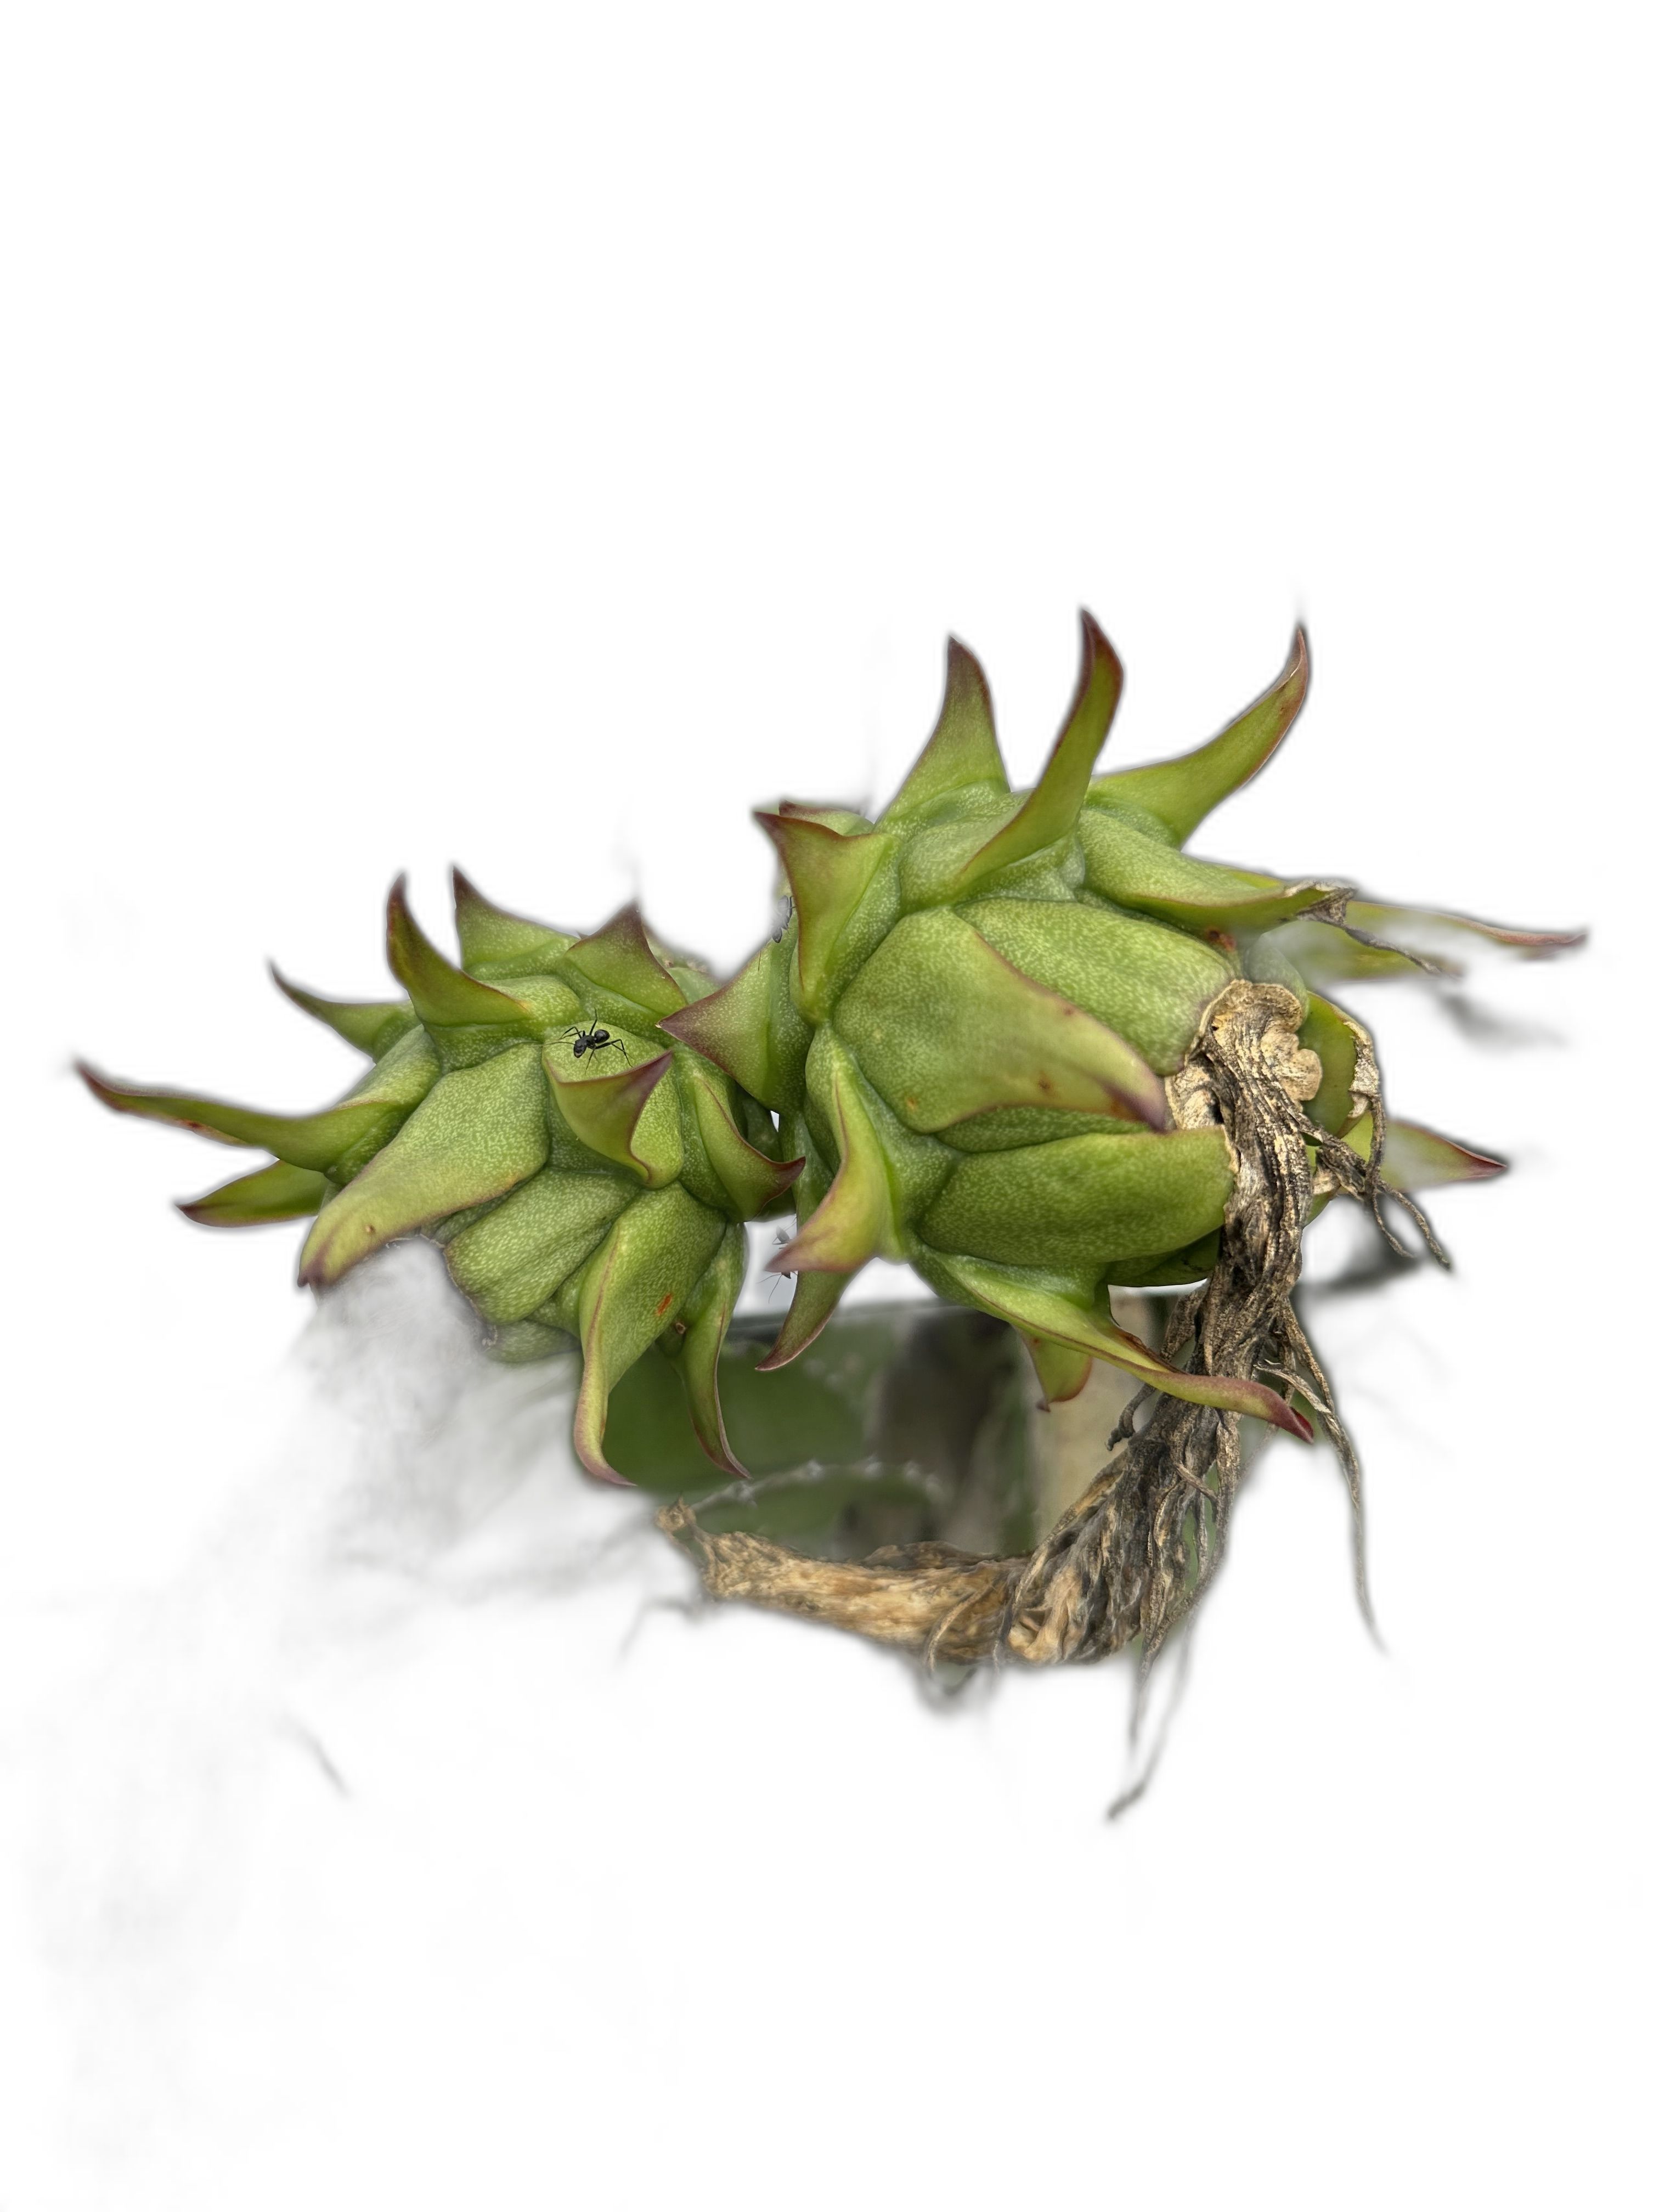
Label: Good fruit